Maryhill Burgh Halls

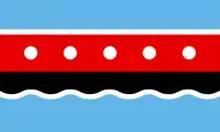
Maryhill flag.

Between 1 September 2020 and 18 September 2020 the museum hosted an exhibition consisting of black and white photographs by the Glaswegian photographer Morton Gillespie. This exhibition depicted the social history of 1960’s Glasgow.